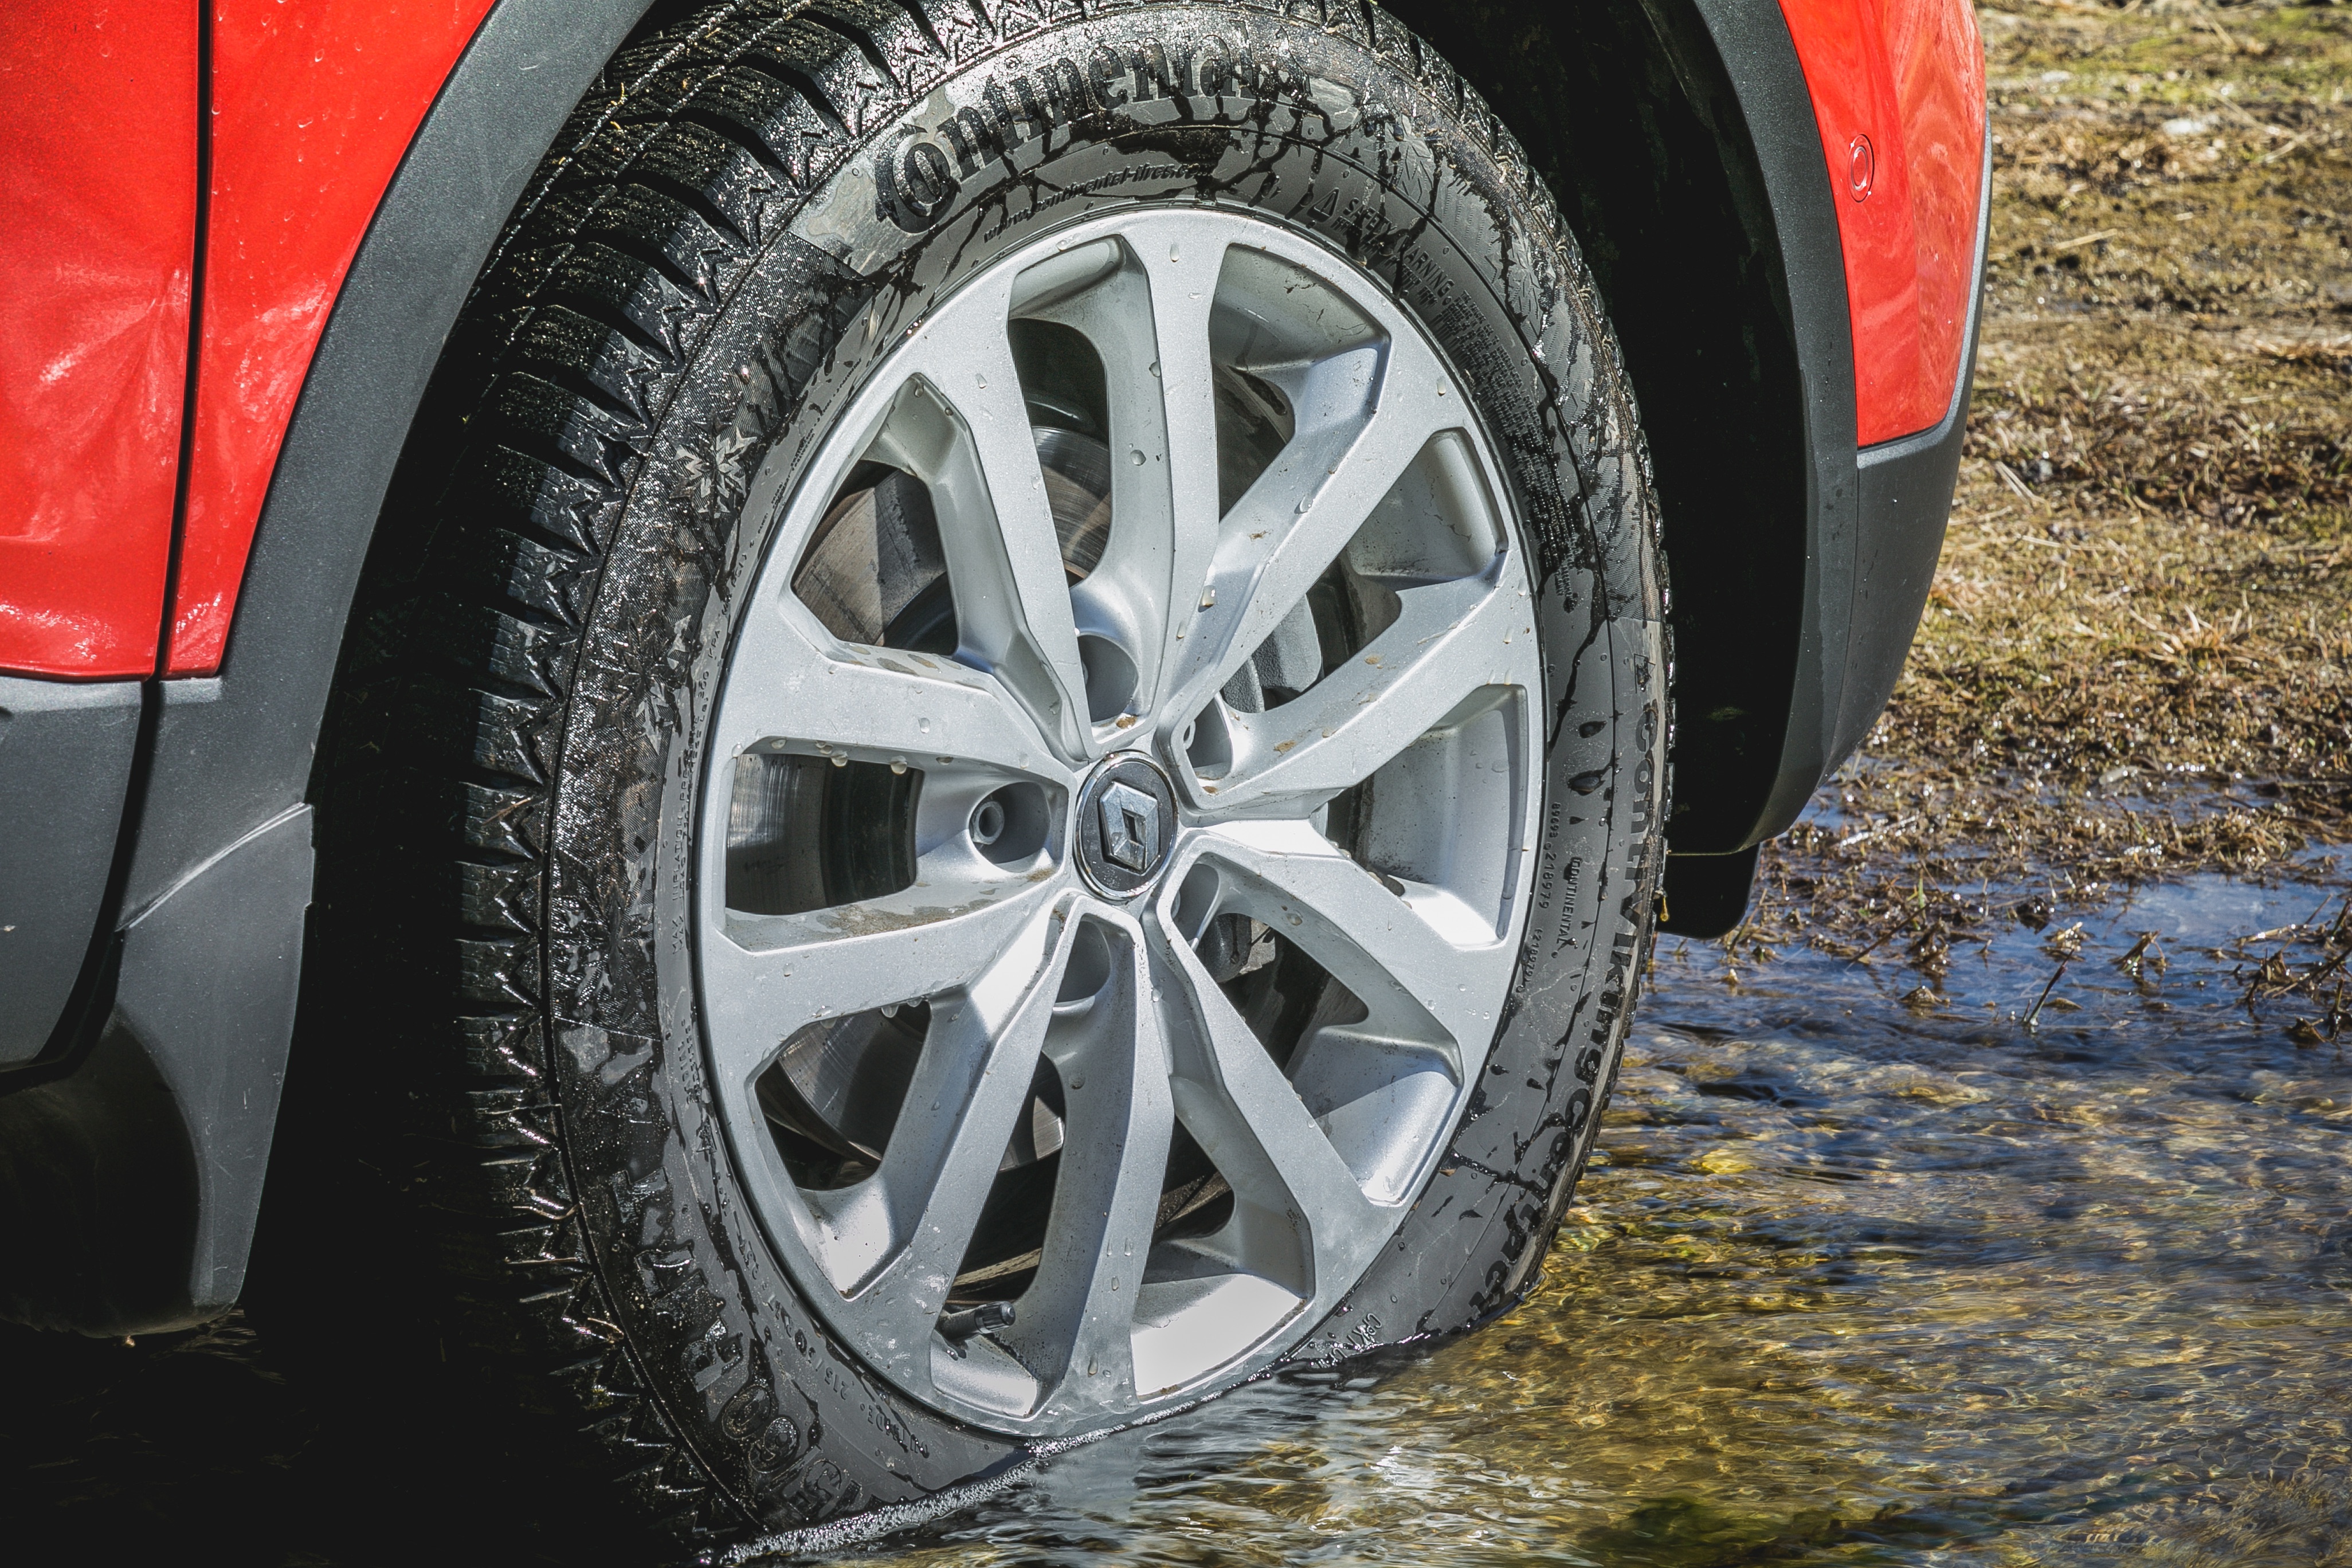
car, wheel, vehicle, spoke, tire, bumper, rim, alloy wheel, auto part, sport utility vehicle, automobile make, automotive exterior, automotive design, luxury vehicle, automotive tire, family car